New Southbound Policy

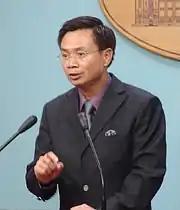
James C. F. Huang, first director of the .

The New Southbound Policy is an initiative of the Taiwanese government under President Tsai Ing-wen that aims to enhance cooperation and exchange between Taiwan and 18 countries in Southeast Asia, South Asia and Australasia.